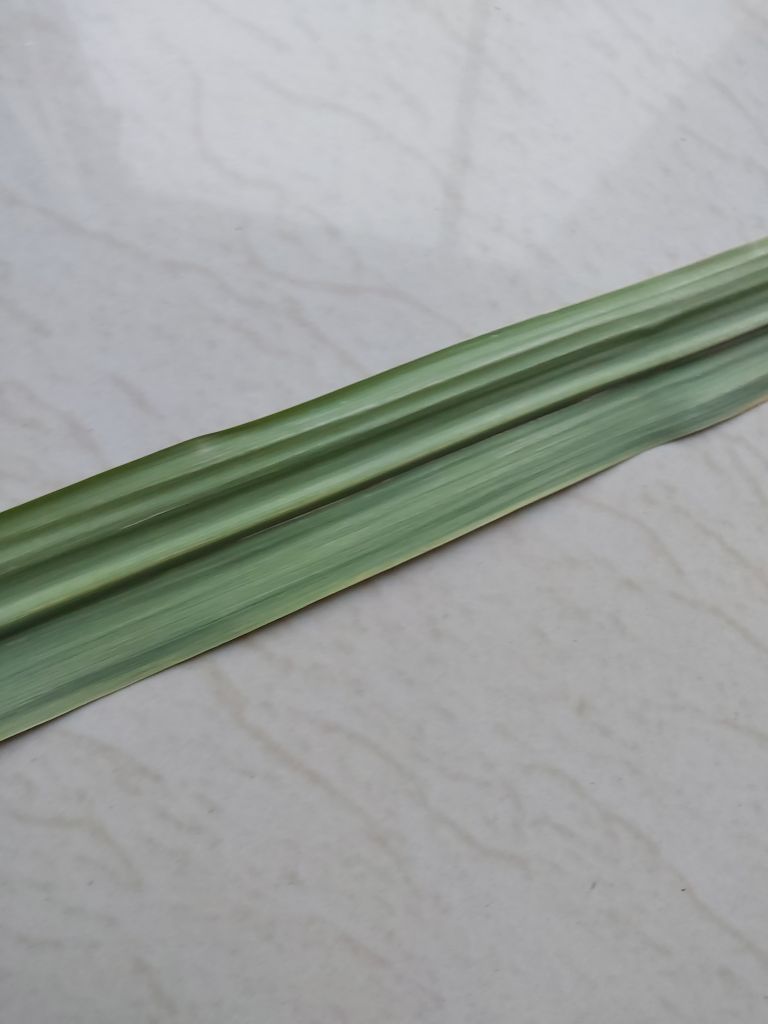
Label: Viral Disease